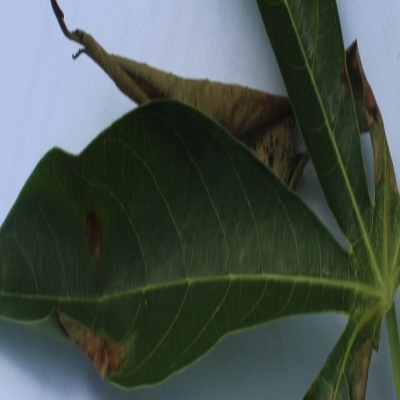
Crop: Cassava
Condition: bacterial blight